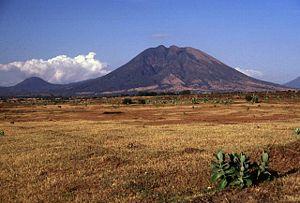
L'Usulután est un stratovolcan du Salvador. Il est situé juste à l'est du volcan Taburete.